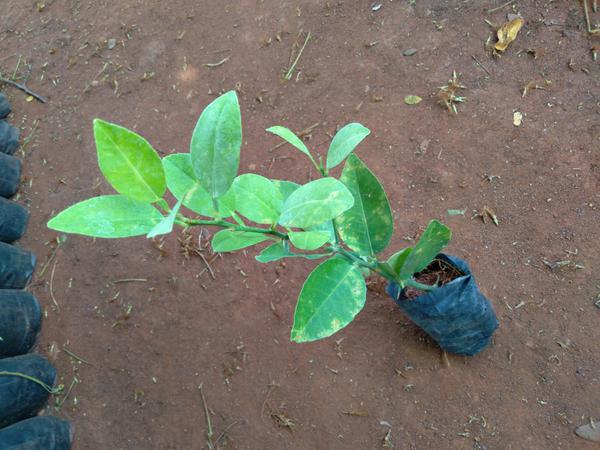
Plant: Lemon